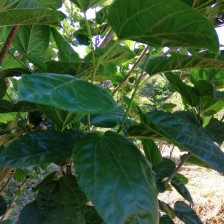
Variety: BlackAustralia